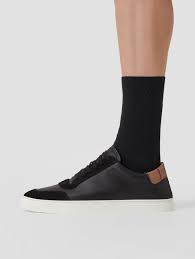
Label: Sneaker